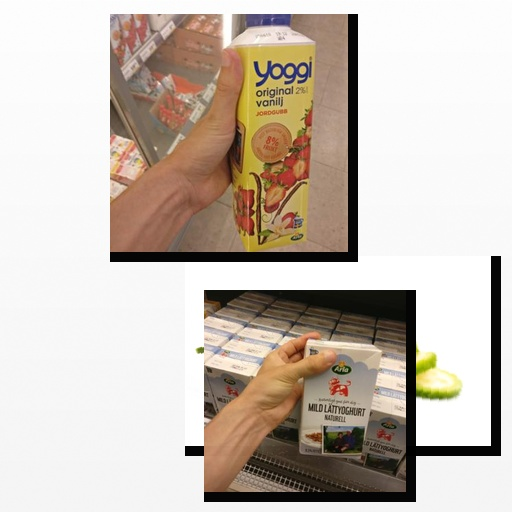
Food items: natural_low_fat_yogurt, strawberry_yoghurt, spiny_gourd